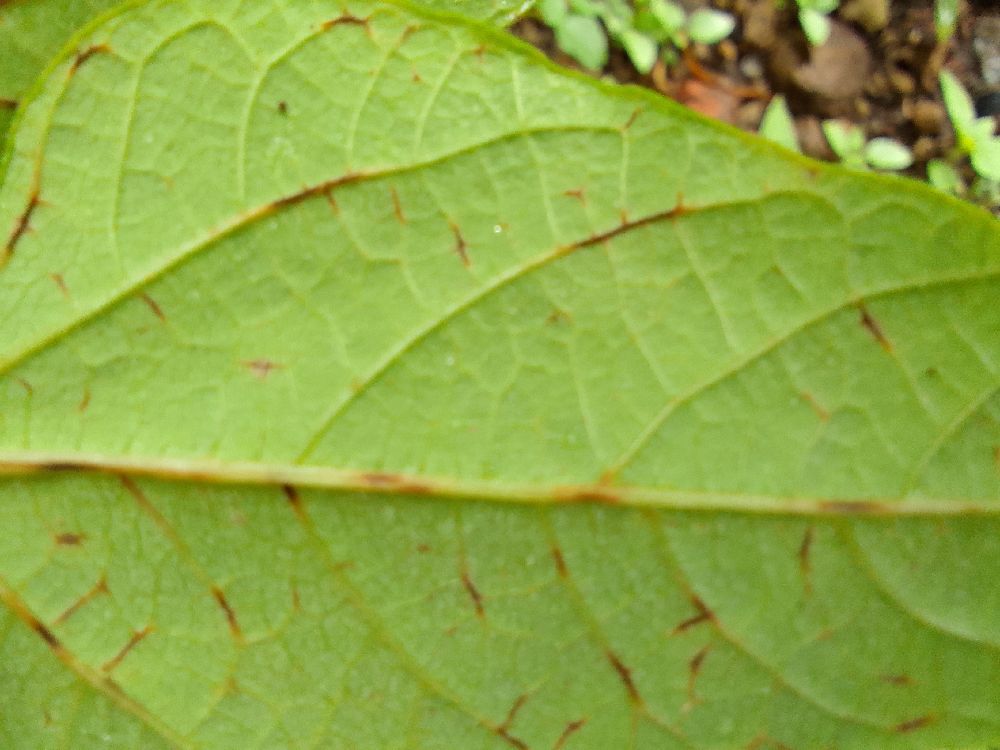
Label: anthracnose